Kologdam Building

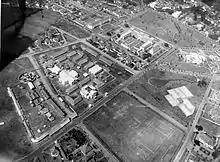
The complex of the fair trade in Bandung Jaarbeurs in 1922, showing several pavilions including the main building and the "Machinehal".

The building and the surrounding complex was designed by Wolff Schoemaker, a prominent architect in the Dutch East Indies, and was built in 1920. The first trade fair was held in 1920 from May 20 to June 3, later followed by yearly event every June and July. Various fairs, conferences, and exhibitions of regional industries from Priangan and surrounding area were held in the complex.